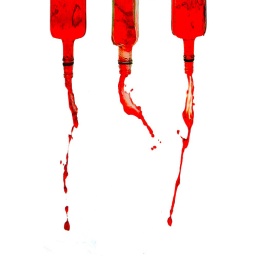
coloured water poured from bottle backlite then three best shots stiched together in photoshop